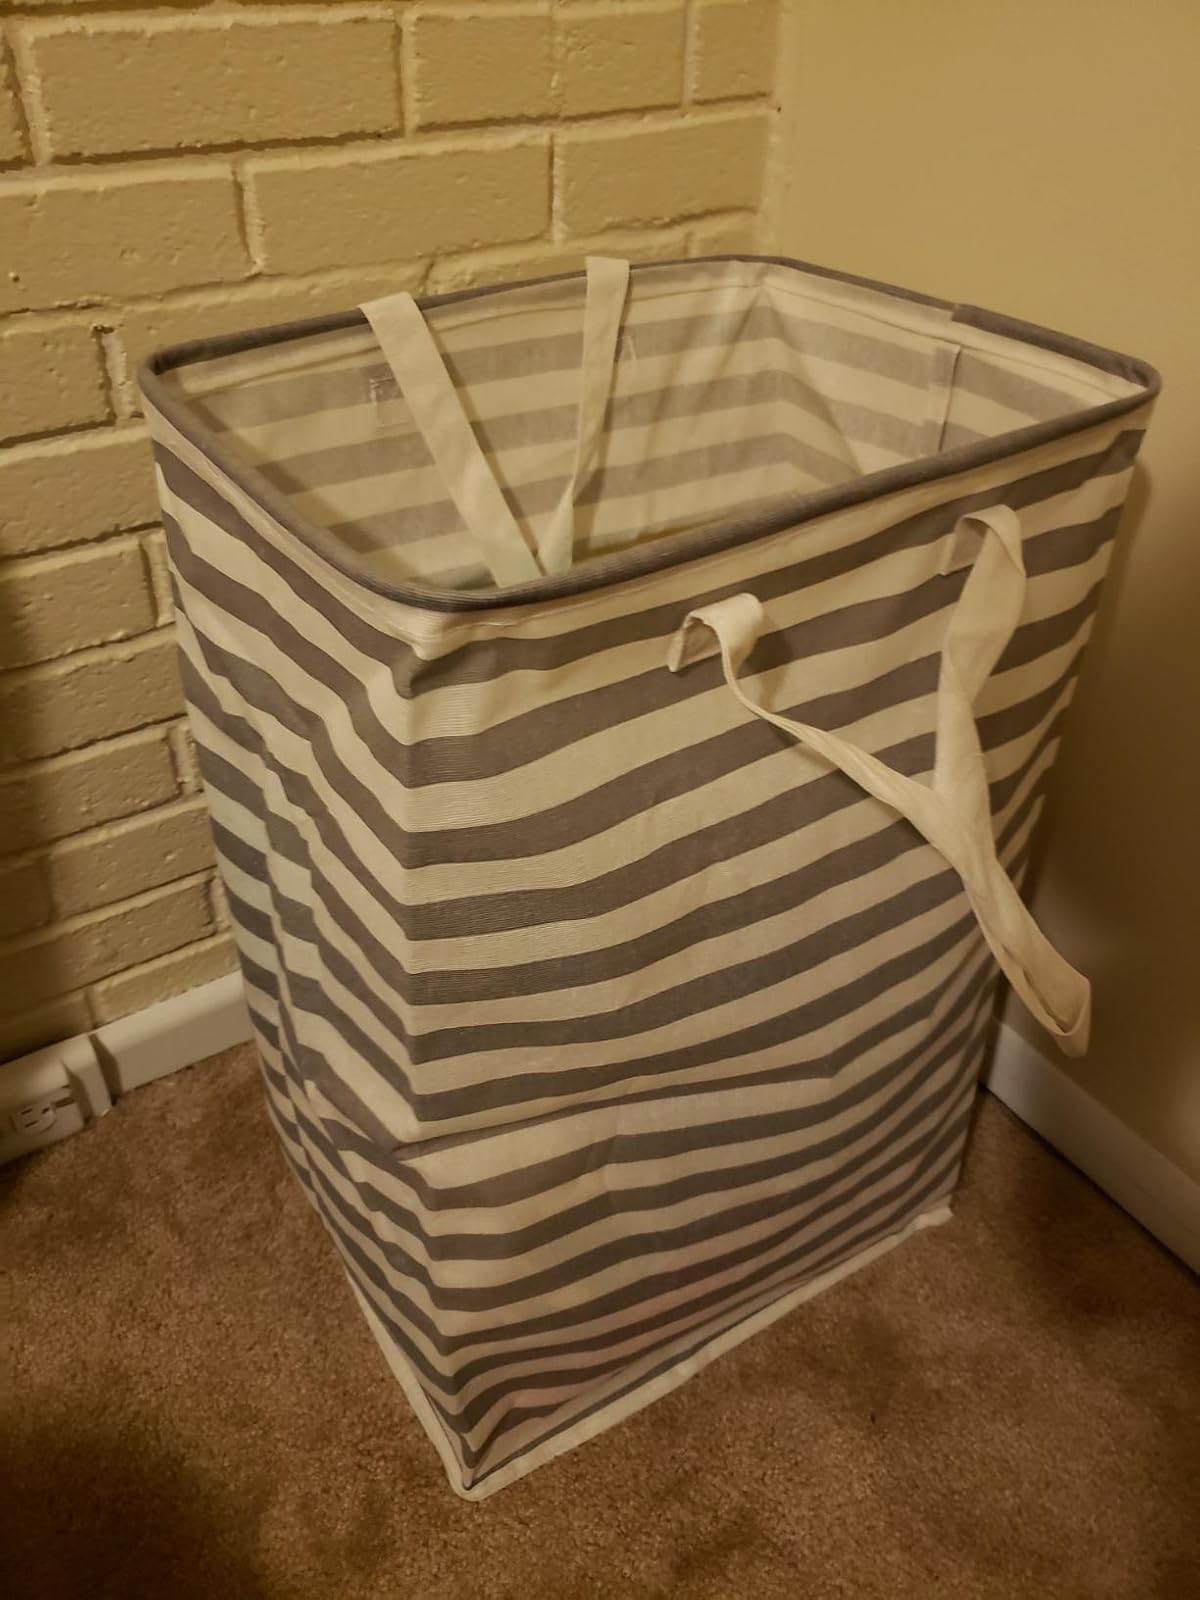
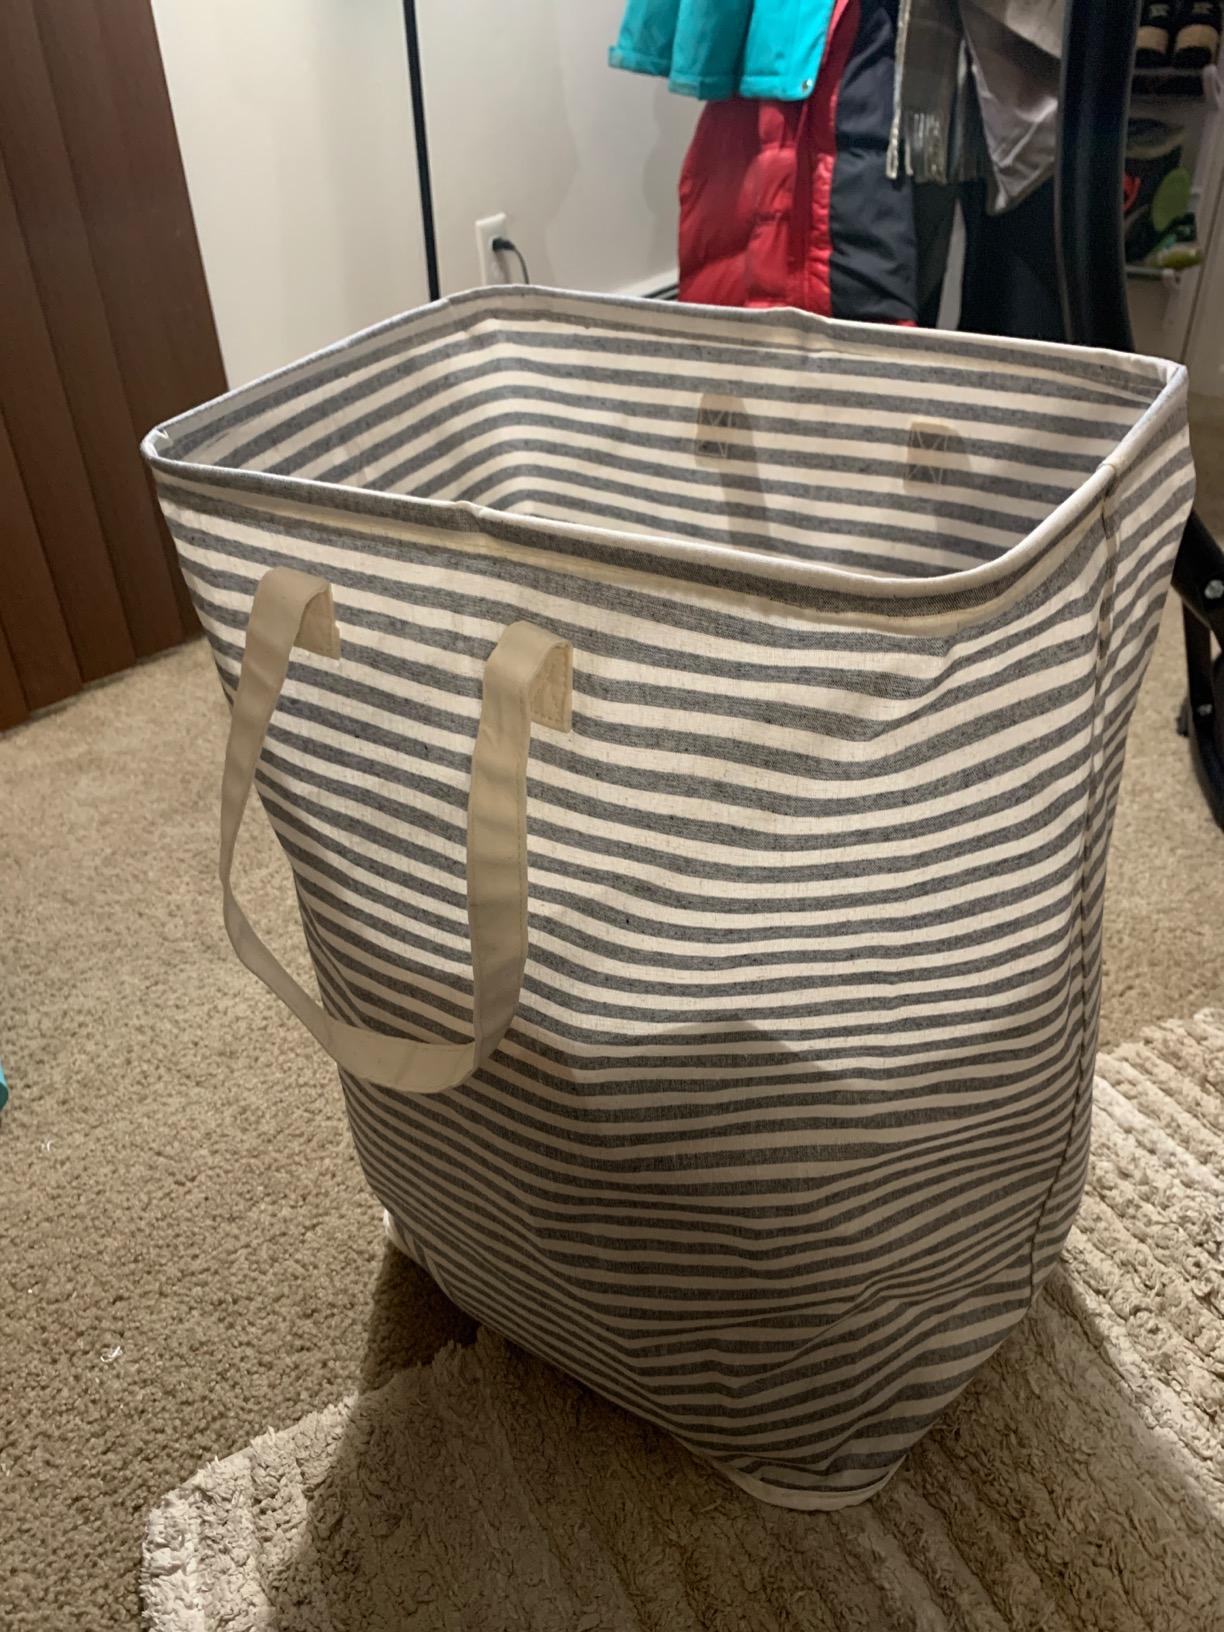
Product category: items_hamper
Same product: no